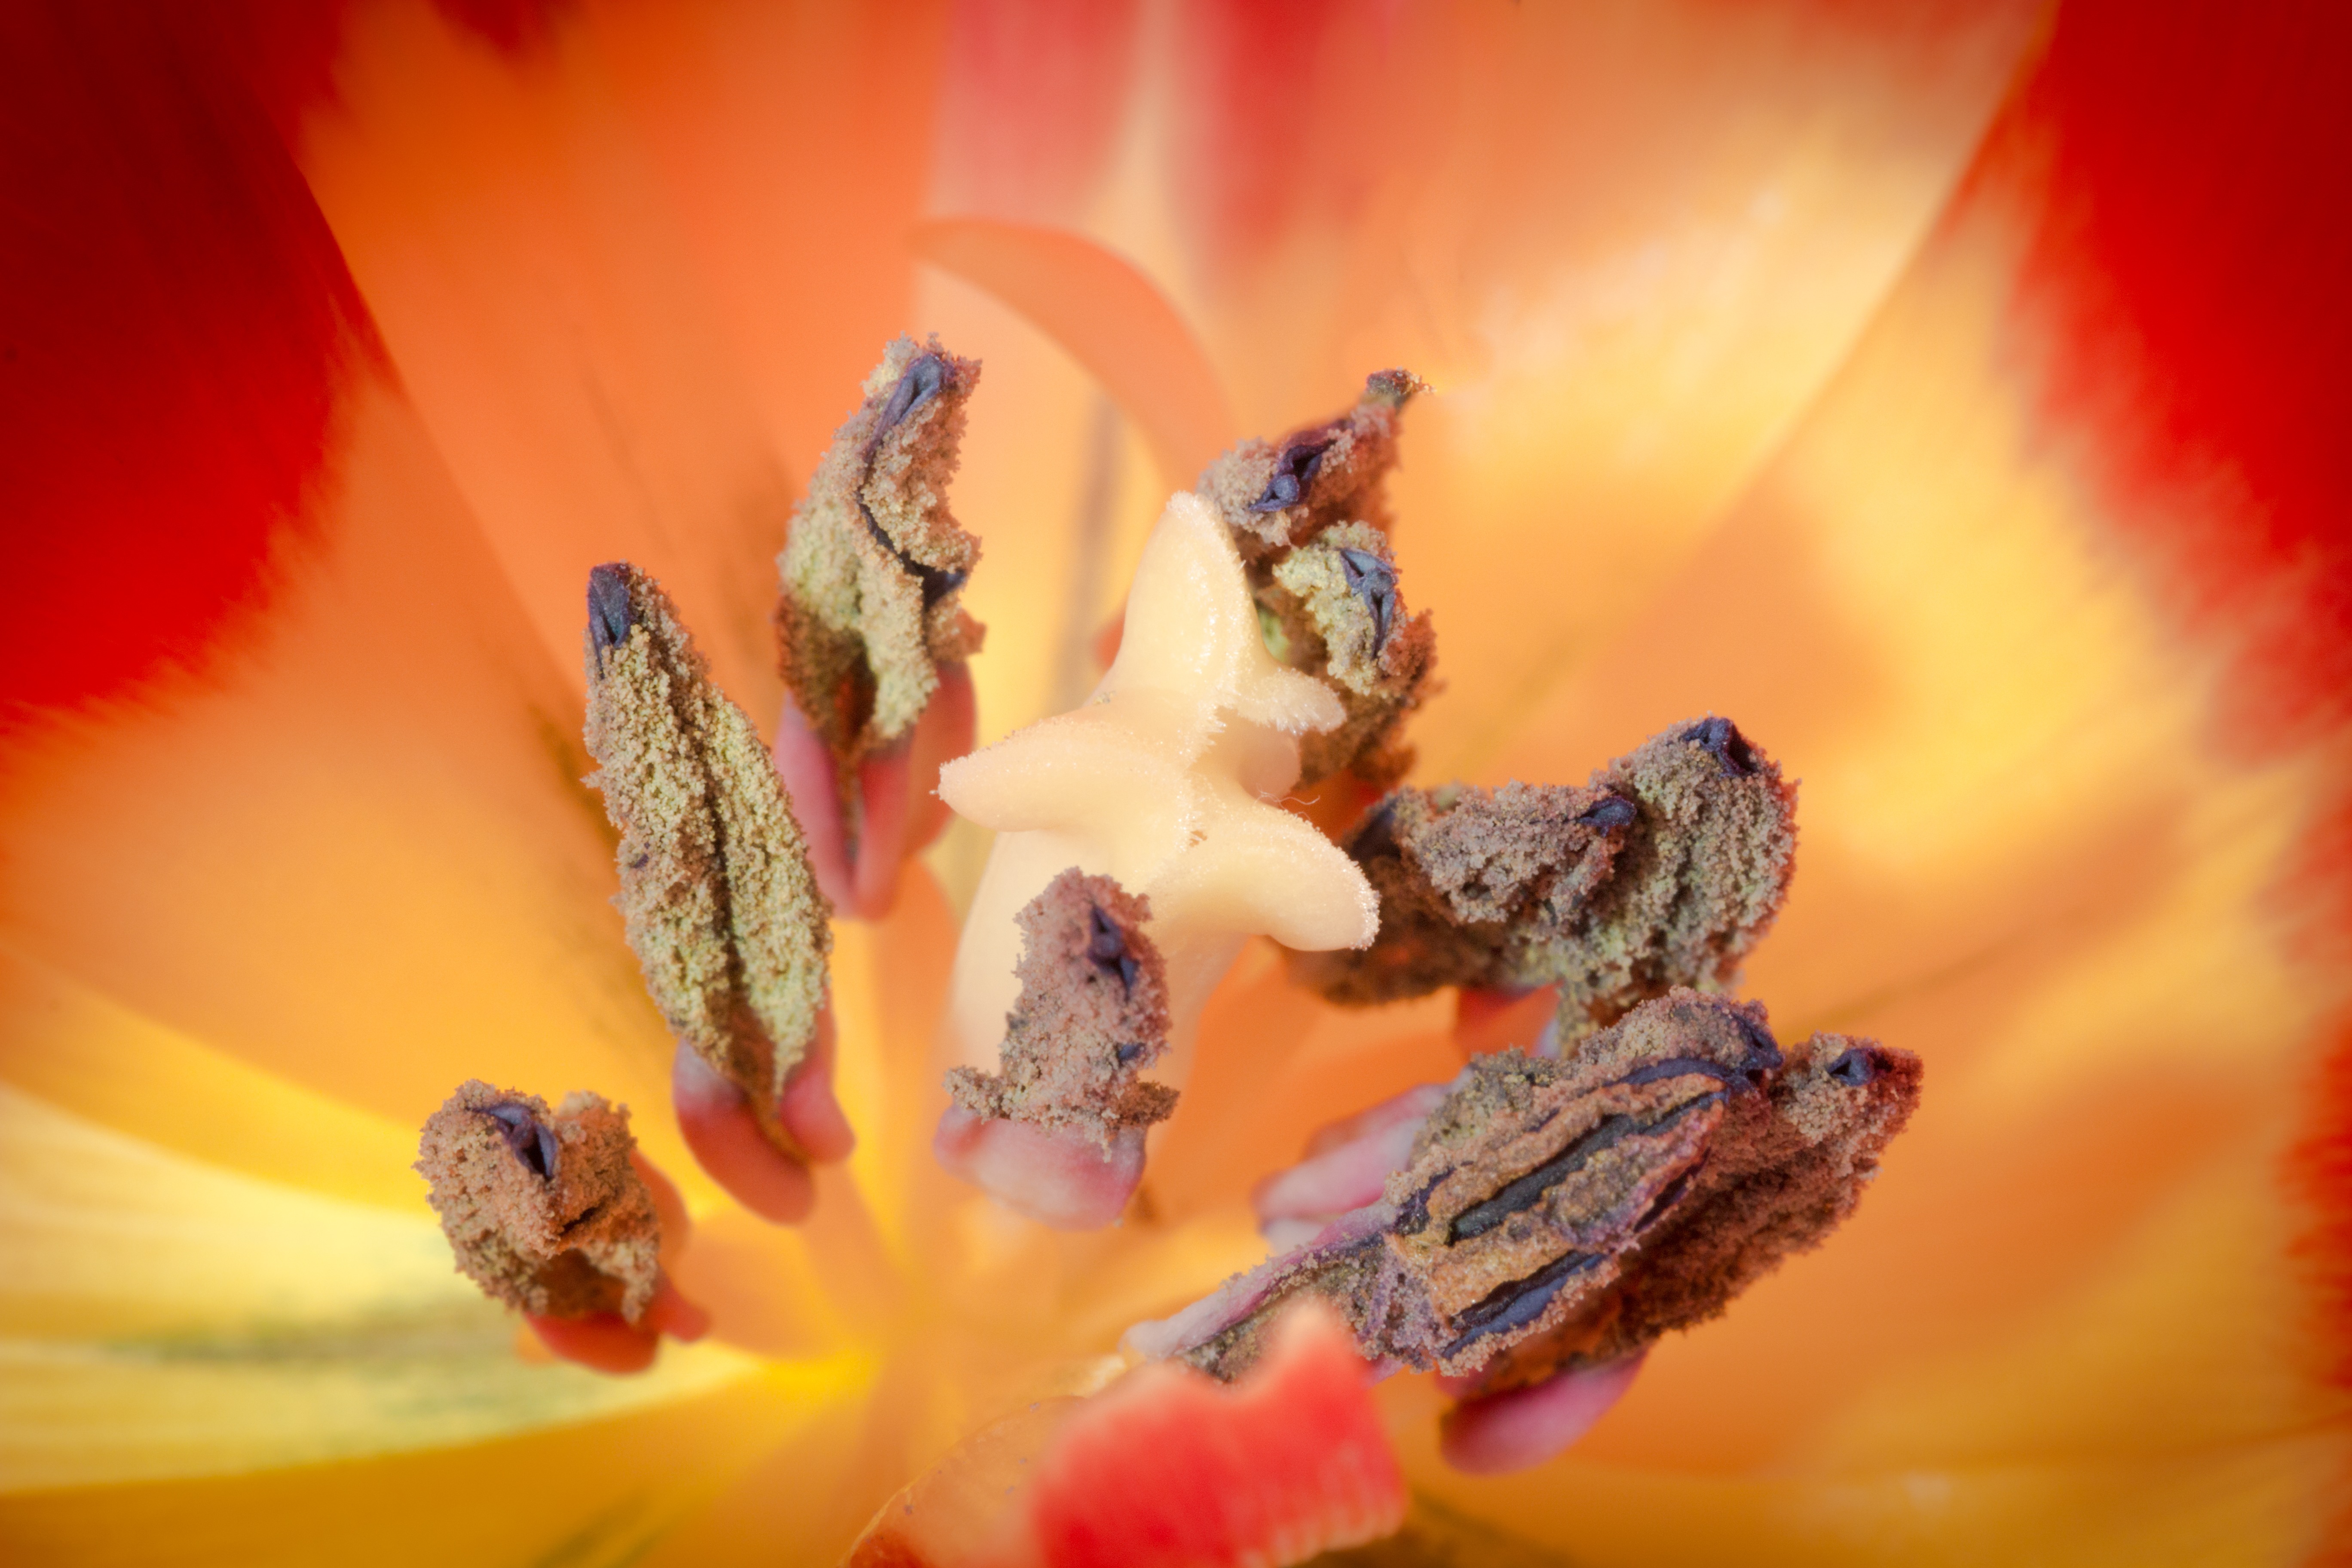
nature, blossom, plant, photography, leaf, flower, petal, bloom, tulip, pollen, red, color, macro, yellow, flora, close up, pistil, tulips, macro photography, flowering plant, sharpness game, computer wallpaper, land plant